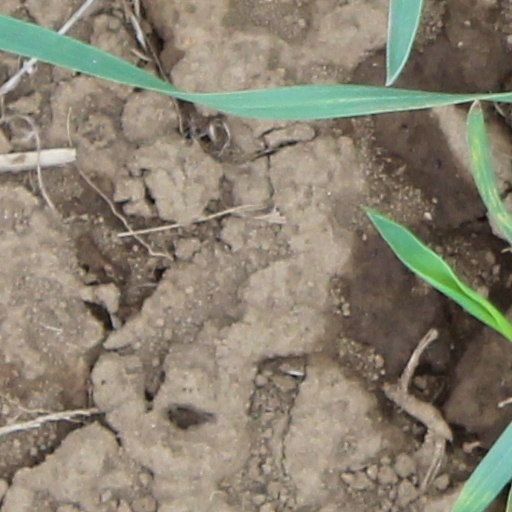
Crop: wheat